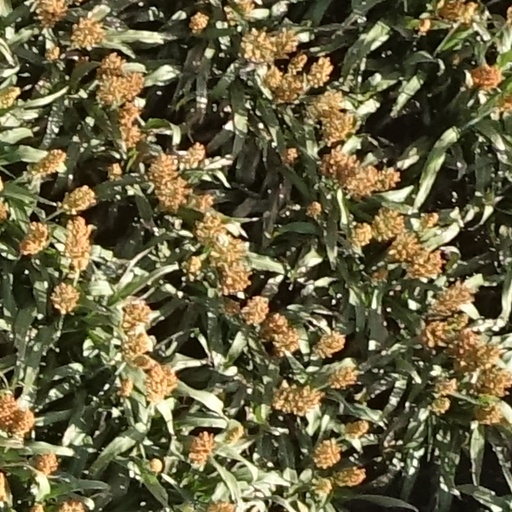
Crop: sorghum